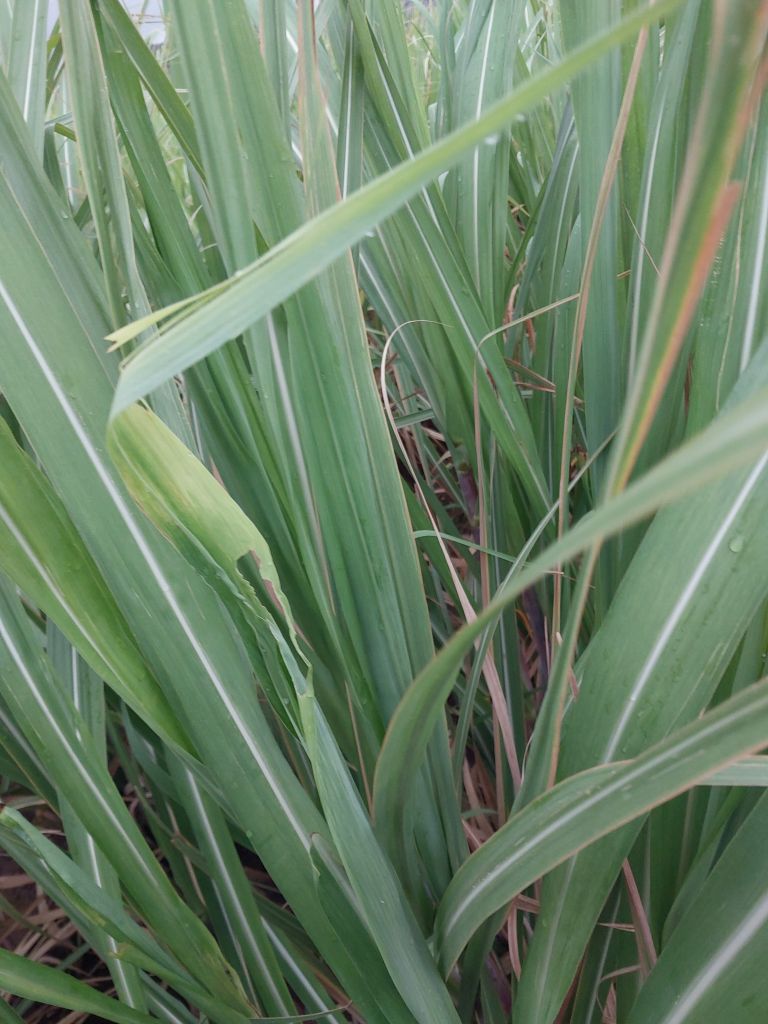
Label: Pokkah Boeng